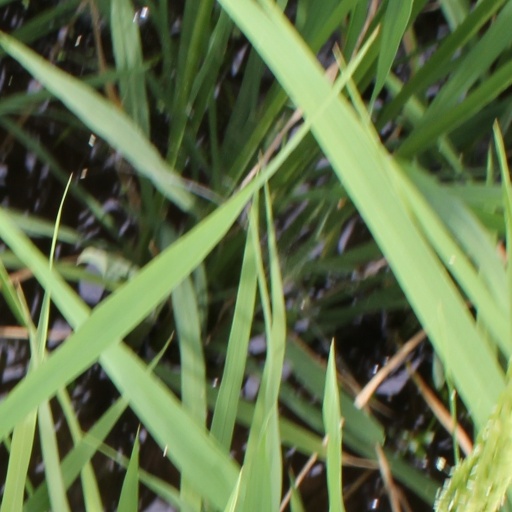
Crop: rice